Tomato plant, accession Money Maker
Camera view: bottom (45 deg); turntable rotation: 300 degrees
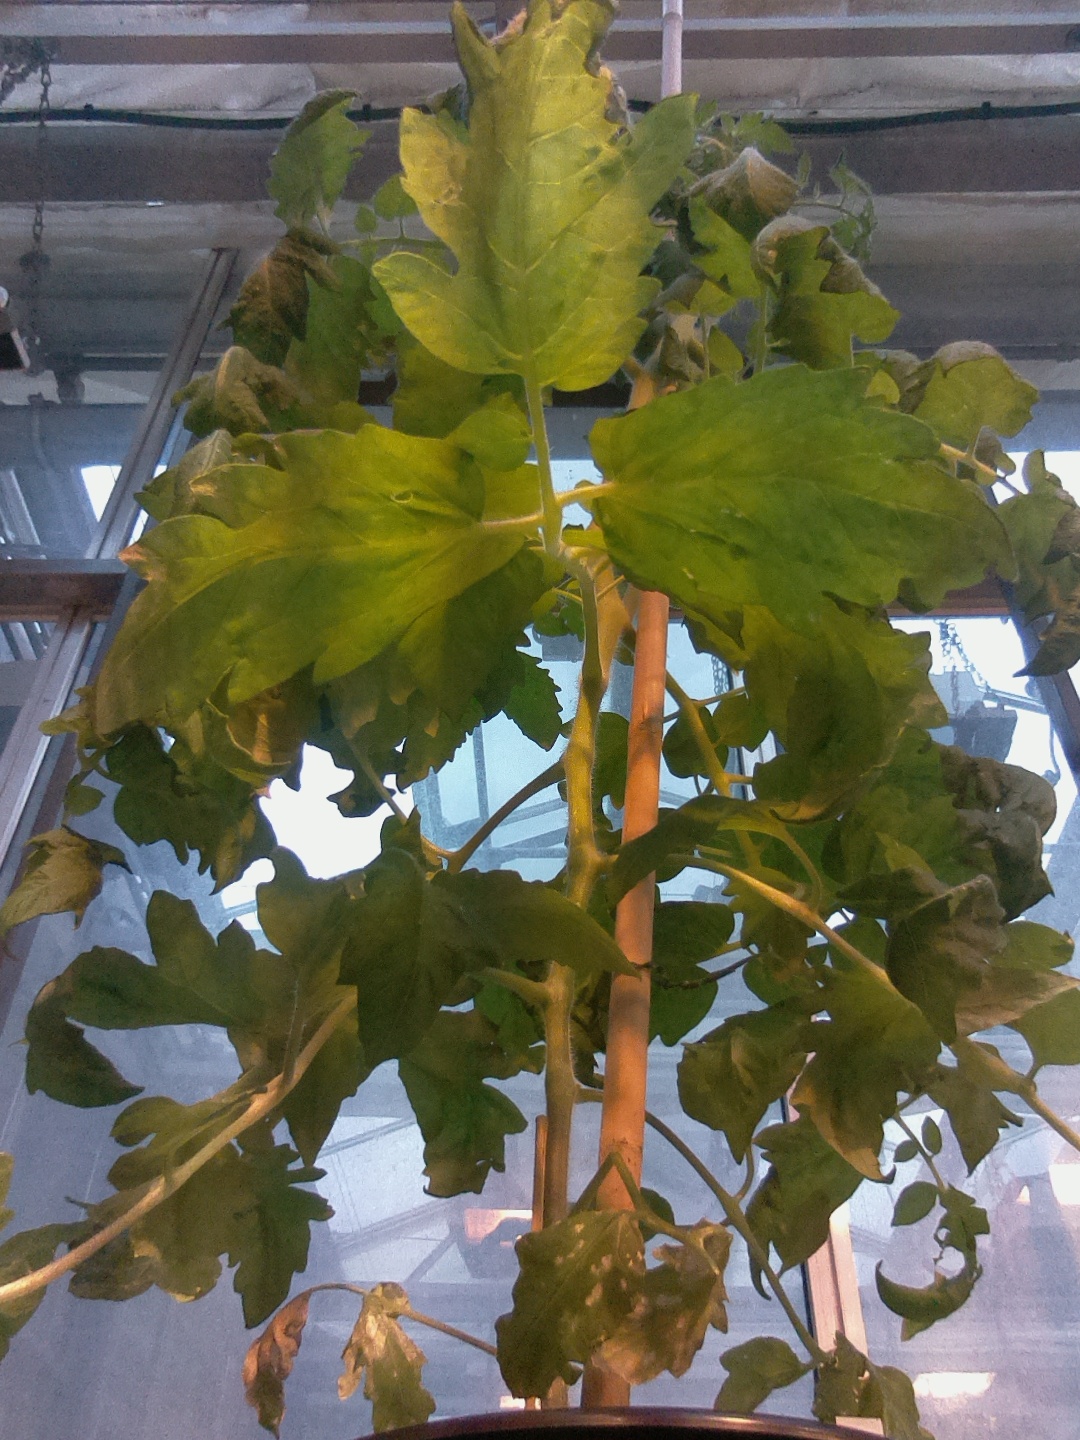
BBCH growth stage 65: Full flowering, 50%-60% of flowers open, first petals falling